Sahitisuchus

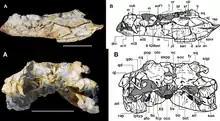
Skull in left lateral and occipital view

The holotype of "Sahitisuchus" is well preserved, although during preservation the skull became slightly compressed dorsoventrally. This effect is mainly observable on some elements of the rear portion of the skull, particularly the supraoccipital that is displaced towards the foramen magnum. The tip of the snout and the premaxillae are broken off. "Sahitisuchus" possesses the two following autapomorphies among sebecids: the odontoid process is fused to the axis with vertical anterior surface, lacking medial processes, and its mandible lacks an external mandibular fenestra. "Sahitisuchus" can be also distinguished from other sebecids by a combination of characters. As in "Lorosuchus", there is a shallow ventrolateral depression in its infraorbital jugal region. A shallow elliptical depression is present near the cranio-mandibular articulation on the posterior surface of the quadrate, and the dorsal edge of supratemporal fossa is rough and rugose, as seen in "Sebecus". The exoccipital posterior processes are sharp, half moon-shaped and directed medially, as in "Ayllusuchus". The jugal in "Sahitisuchus" is very large and ornamented, and as previously observed only in "Bretesuchus", its rear ramus is higher than the anterior process and expands laterally. As in "Bretesuchus" and "Sebecus", it has a rough longitudinal ridge on the lateroventral edge of angular bone and dentary, that ends near the mandibular symphysis level.